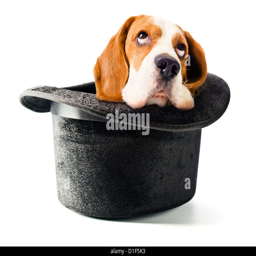
hat of the wizard with a dog isolated on white background